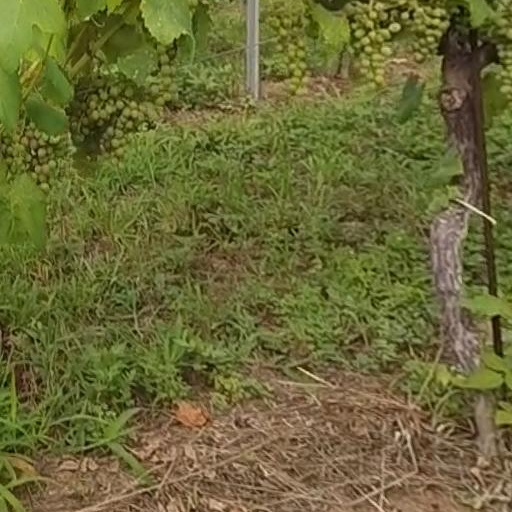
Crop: grape